Jack chain

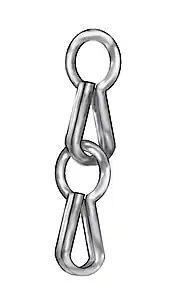
Two links of double-jack chain

A jack chain is a type of chain made of thin wire, with figure-eight-shaped links and loops at right angles to each other. Jack chains are often used to suspend fixtures such as lights or signs, for decorative purposes, or as part of a cable lock.